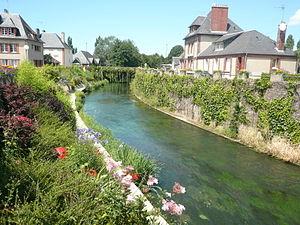
Pont l'Evêque et la Touques
Le département du Calvados compte, en 2011, 132 zones naturelles d'intérêt écologique, faunistique et floristique de type I.